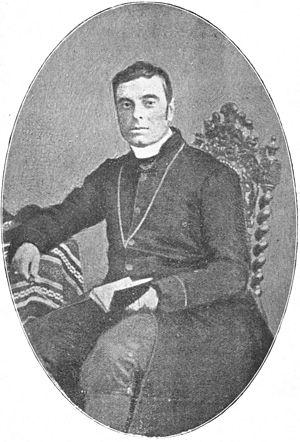
Camillo Di Pietro est un cardinal italien du XIXᵉ siècle. Son oncle est le cardinal Michele Di Pietro.